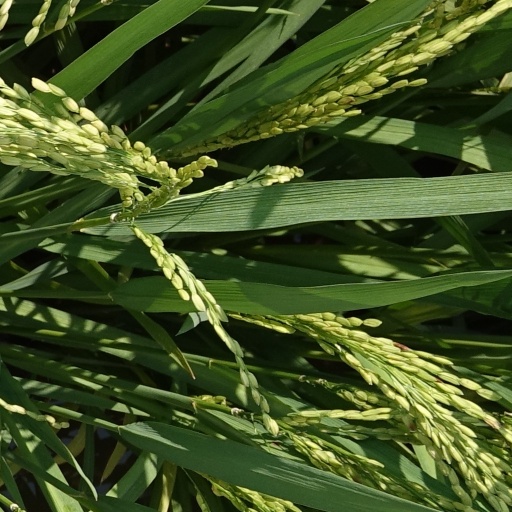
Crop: rice